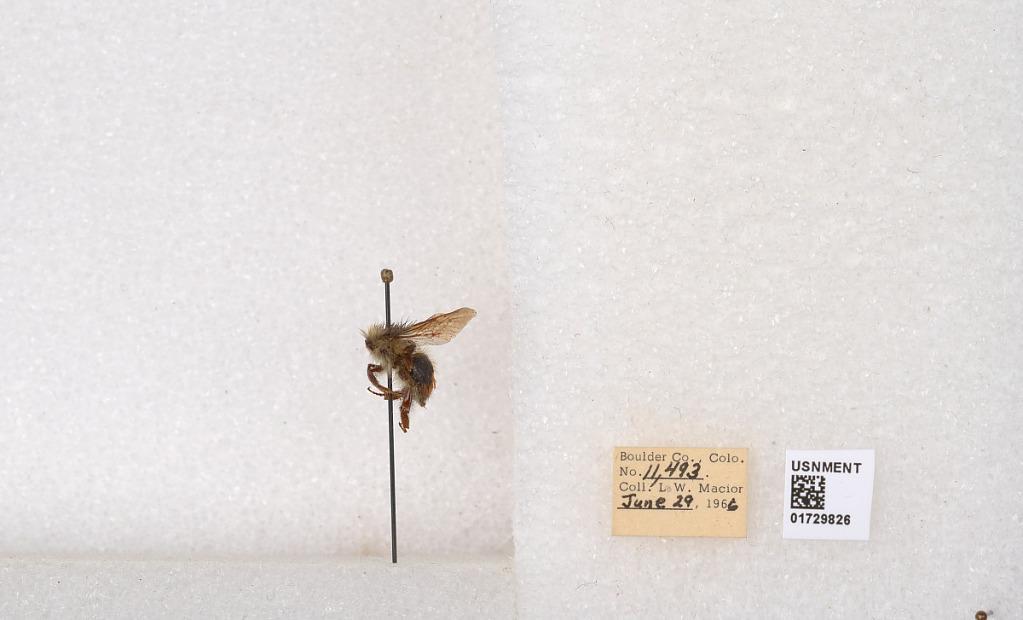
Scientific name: Bombus flavifrons Cresson
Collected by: L. Macior
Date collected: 1966-6-29
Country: United States
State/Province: Colorado
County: Boulder
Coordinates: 40.0925, -105.358